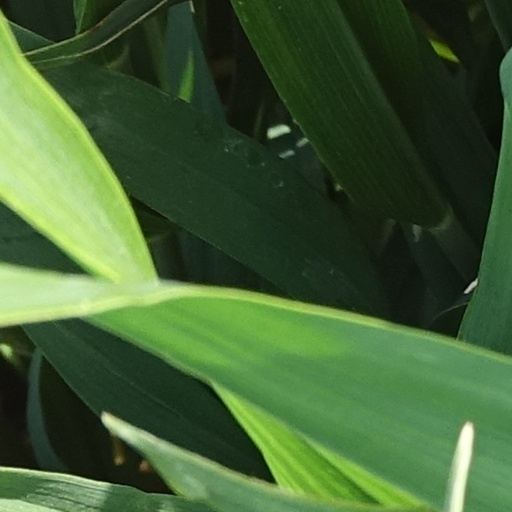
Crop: wheat